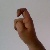
The image shows a hand gesture representing the letter 'X' in Indian Sign Language.